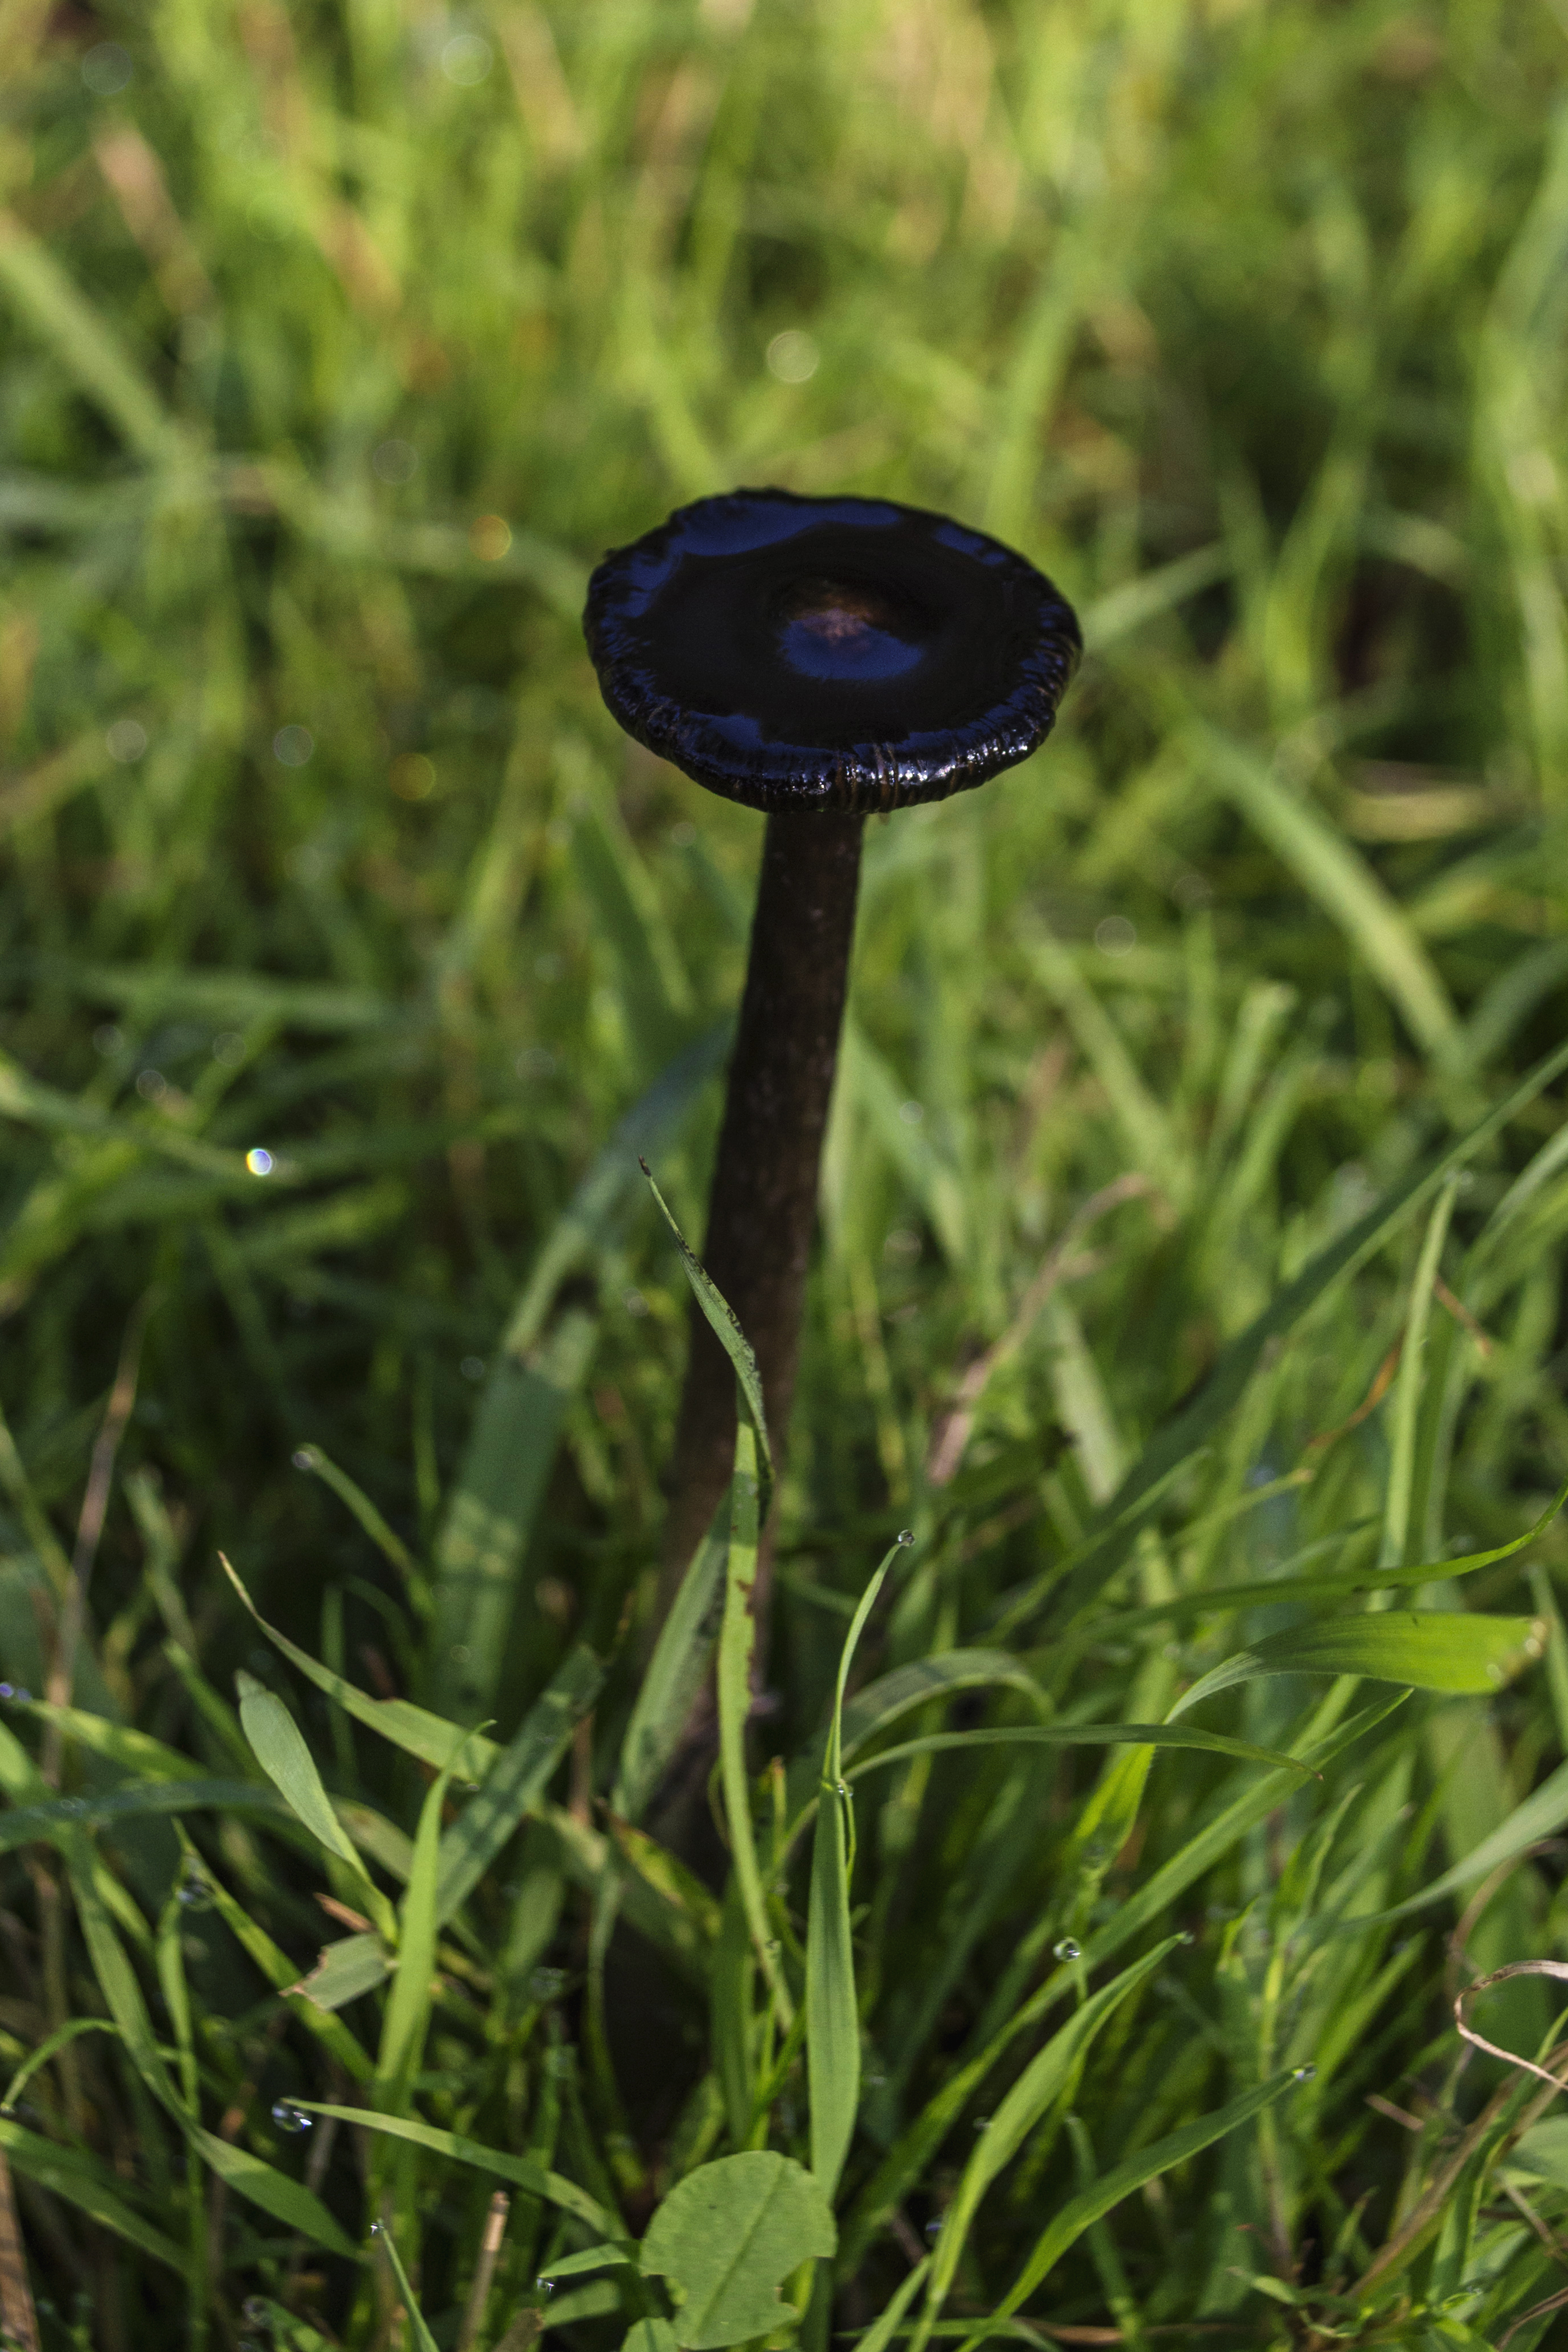
grass, outdoor, plant, lawn, photography, meadow, prairie, texture, flower, photo, green, soil, mushroom, nikon, funghi, flora, fungus, holland, nederland, netherlands, dutch, outdoorphotography, picture, photograph, fotos, foto, fotografie, depthoffield, woodland, habitat, paulvandevelde, pdvandevelde, padagudaloma, natuurfotografie, naturephotographer, dordrecht, biesbosch, nederlandinfotos, merwelanden, pvdvfotografie, pdvandeveldedordrecht, nederlandsefotografie, dutchphotogaraphy, totallydutch, fotografienederland, hollandsefotografie, fotografieholland, paddenstoel, macro photography, grass family, plant stem